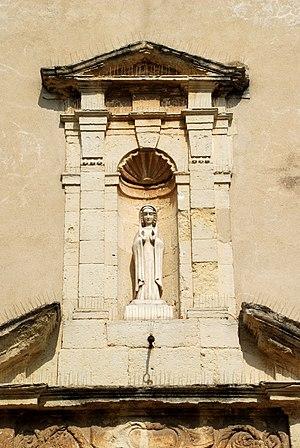
France - Gard - Église de Saint-Césaire-lès-Nîmes
L'église Saint-Césaire est une église romane située à Saint-Césaire-lès-Nîmes, petit village rattaché à la commune de Nîmes dans le département français du Gard et la région Occitanie.